Interstate 78 in New York

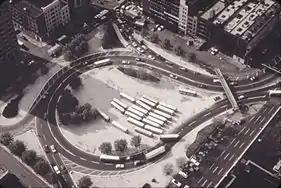
Aerial shot from 1973 of the Holland Tunnel Rotary serving eastbound tube of tunnel; a fifth exit was added in 2004

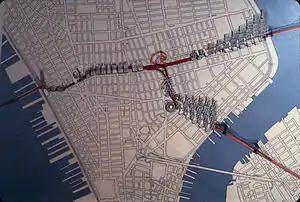
Map of Lower Manhattan with the LOMEX in red

The section of I-78 within New York is long according to the Federal Highway Administration (FHWA), although the New York State Department of Transportation (NYSDOT) considers I-78 to be long. It consists exclusively of the Holland Tunnel, which connects to I-78 in New Jersey. The Holland Tunnel, a National Historic Landmark, was the world's longest underwater vehicular tunnel when it opened in 1927; it consists of two tubes, each of which carries two lanes of traffic in a single direction. The entrance plaza to the westbound tunnel, Freeman Plaza, is a rectangular block, bounded clockwise from the north by Broome, Varick, Watts, and Hudson streets. Four entrances feed into the tunnel from all corners of the block, including an entrance from Canal Street, which intersects Hudson and Watts streets at the southwest corner of the plaza. The westbound portal is located south of Dominick Street, just north of where the four entrances merge.